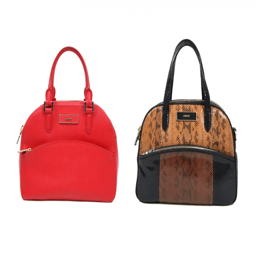
select your favorite bag for the rainy season depending on your .